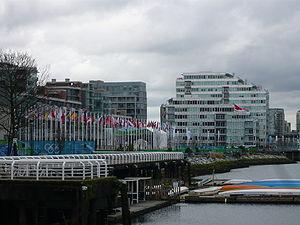
Les Jeux olympiques d'hiver de 2010, officiellement connus comme les XXIᵉˢ Jeux olympiques d'hiver, ont lieu à Vancouver au Canada du 12 au 28 février 2010. Vancouver obtient les Jeux lors de sa troisième candidature en s'imposant face aux villes de PyeongChang en Corée du Sud et Salzbourg en Autriche. C'est la troisième fois qu'une ville canadienne organise les Jeux olympiques après Montréal en été 1976 et Calgary en hiver 1988. Le Comité d'organisation des Jeux olympiques et paralympiques d'hiver de 2010 à Vancouver est chargé de l'organisation des Jeux, en partenariat avec les premières nations Lil'wat, Musqueam, Squamish et Tsleil-Waututh, hôtes de ces Jeux. Tous les sites des compétitions se situent dans la province de Colombie-Britannique, principalement à Vancouver et Whistler.